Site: brandenburg
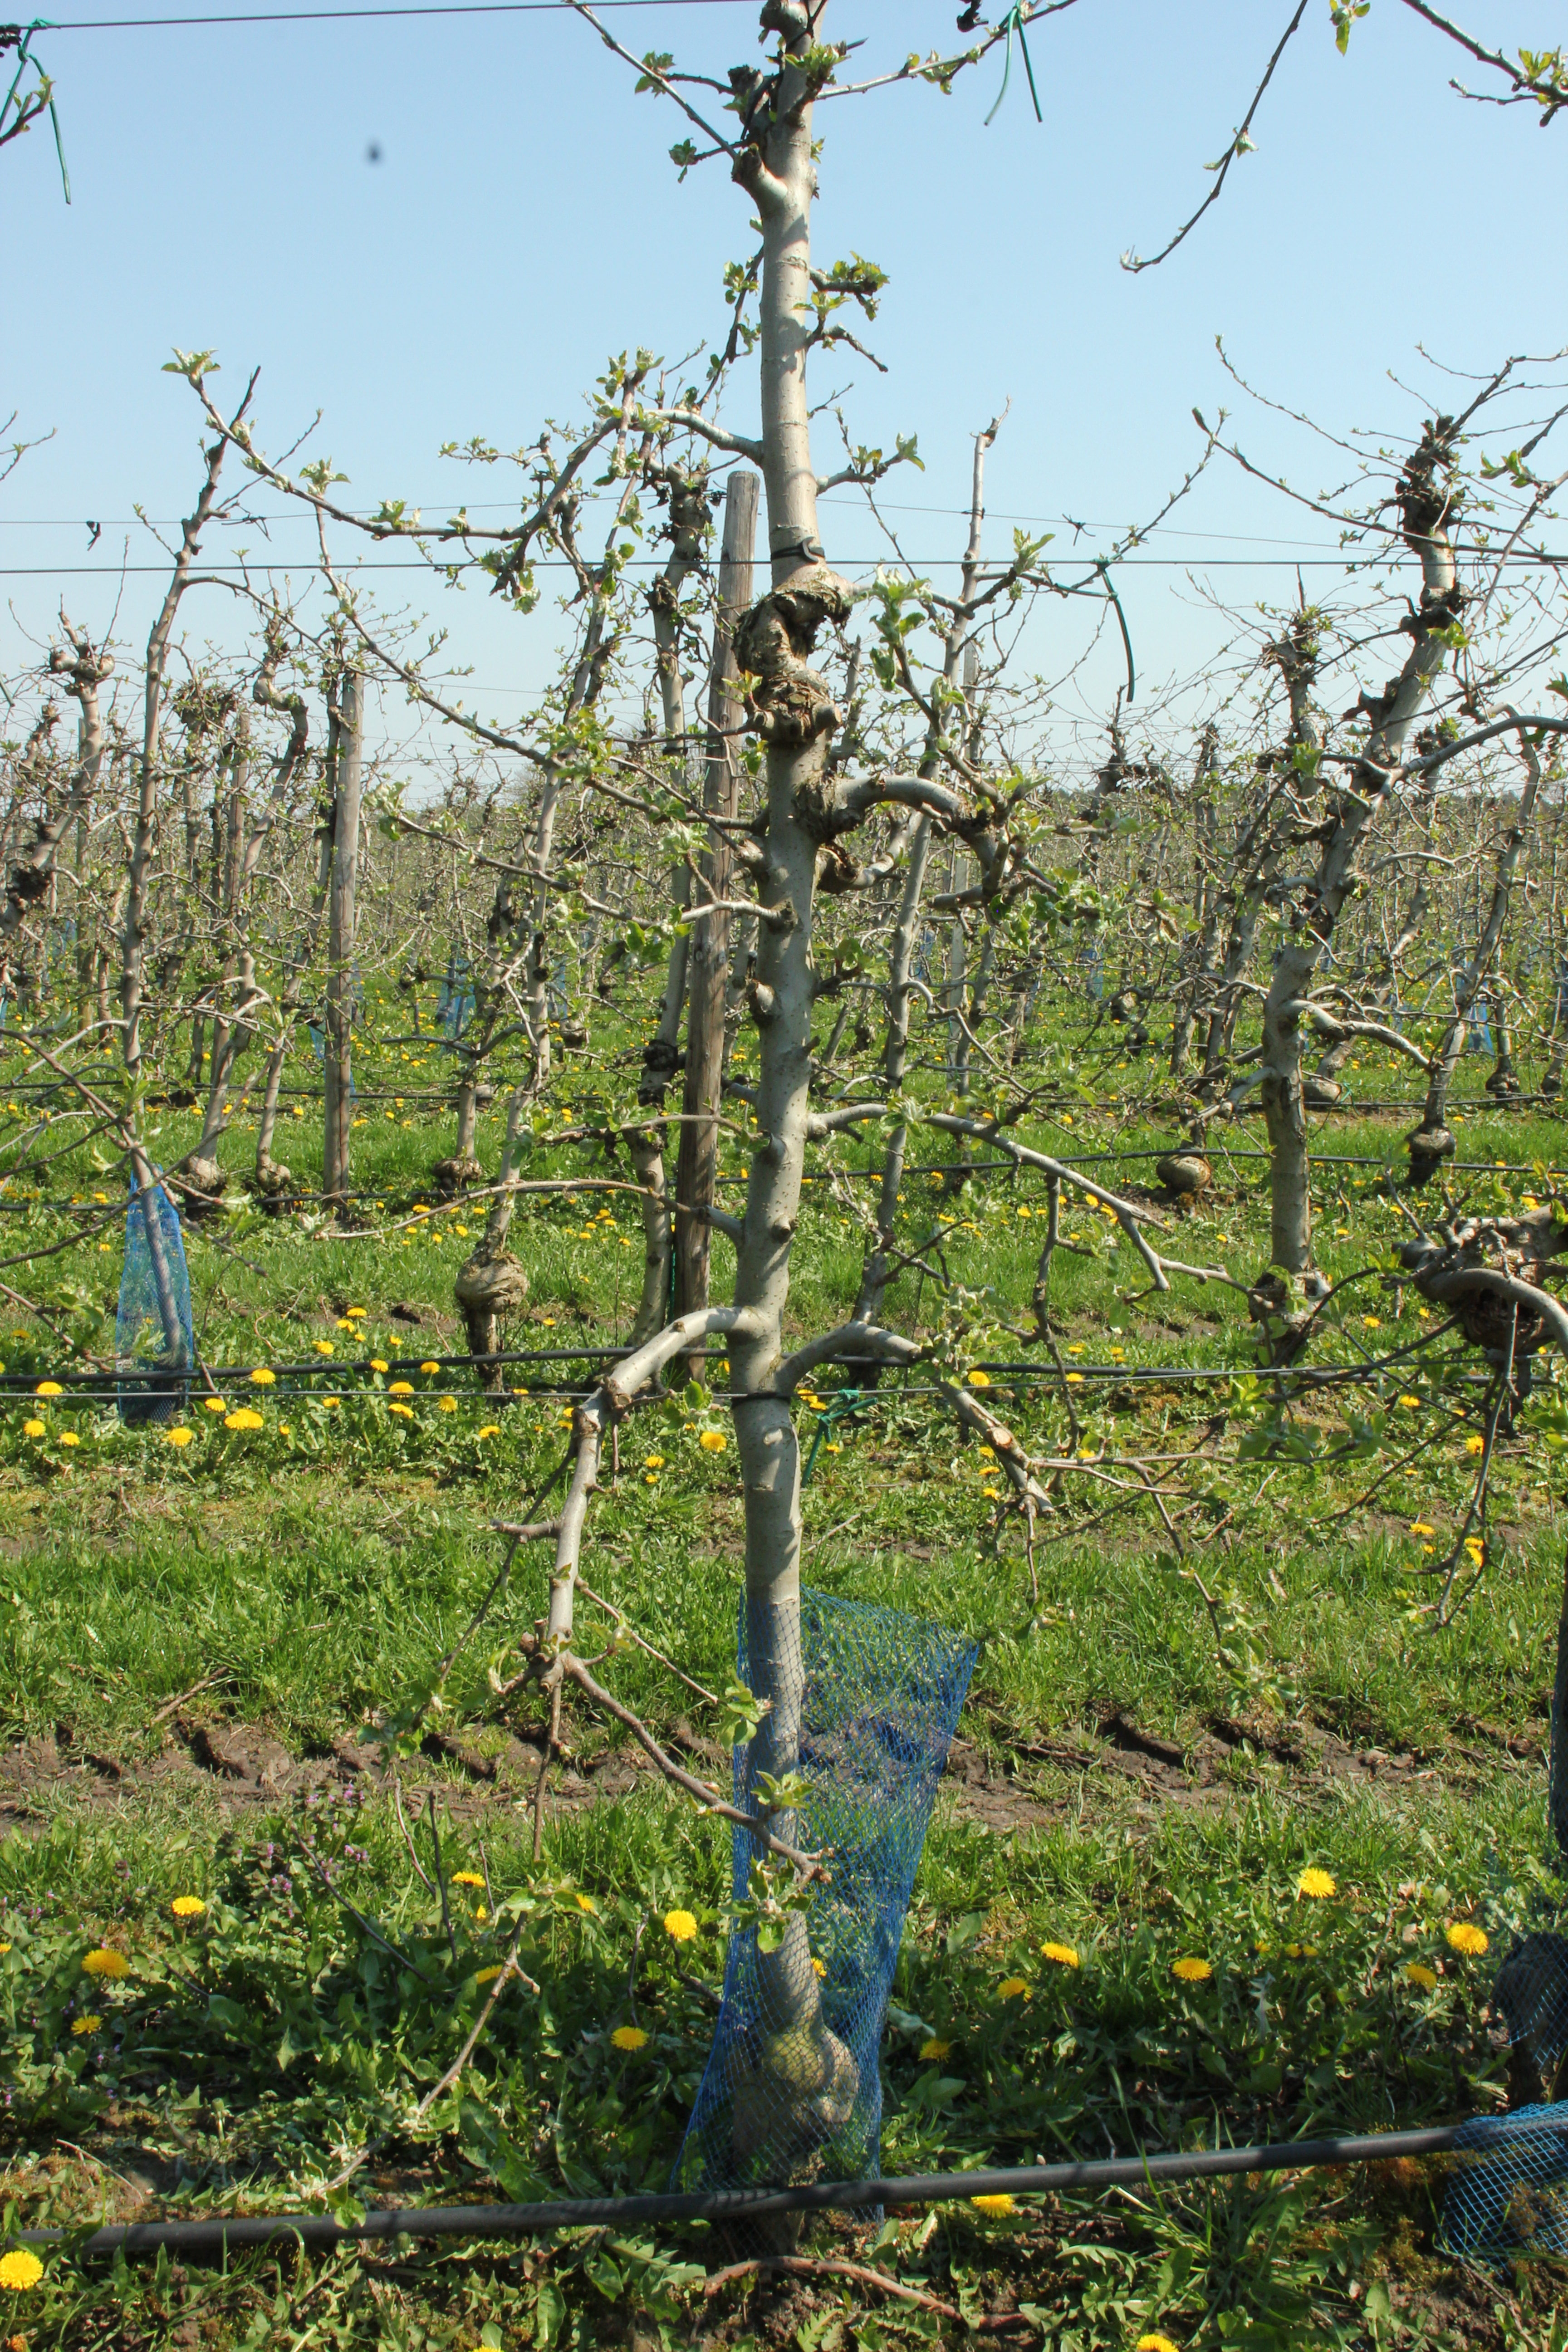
Growth stage (BBCH 56): Inflorescence emergence